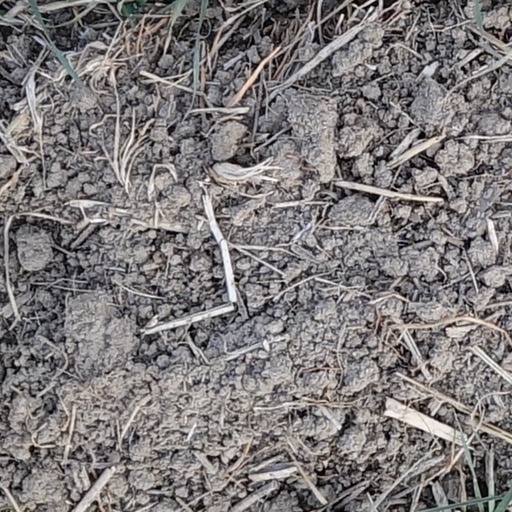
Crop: wheat